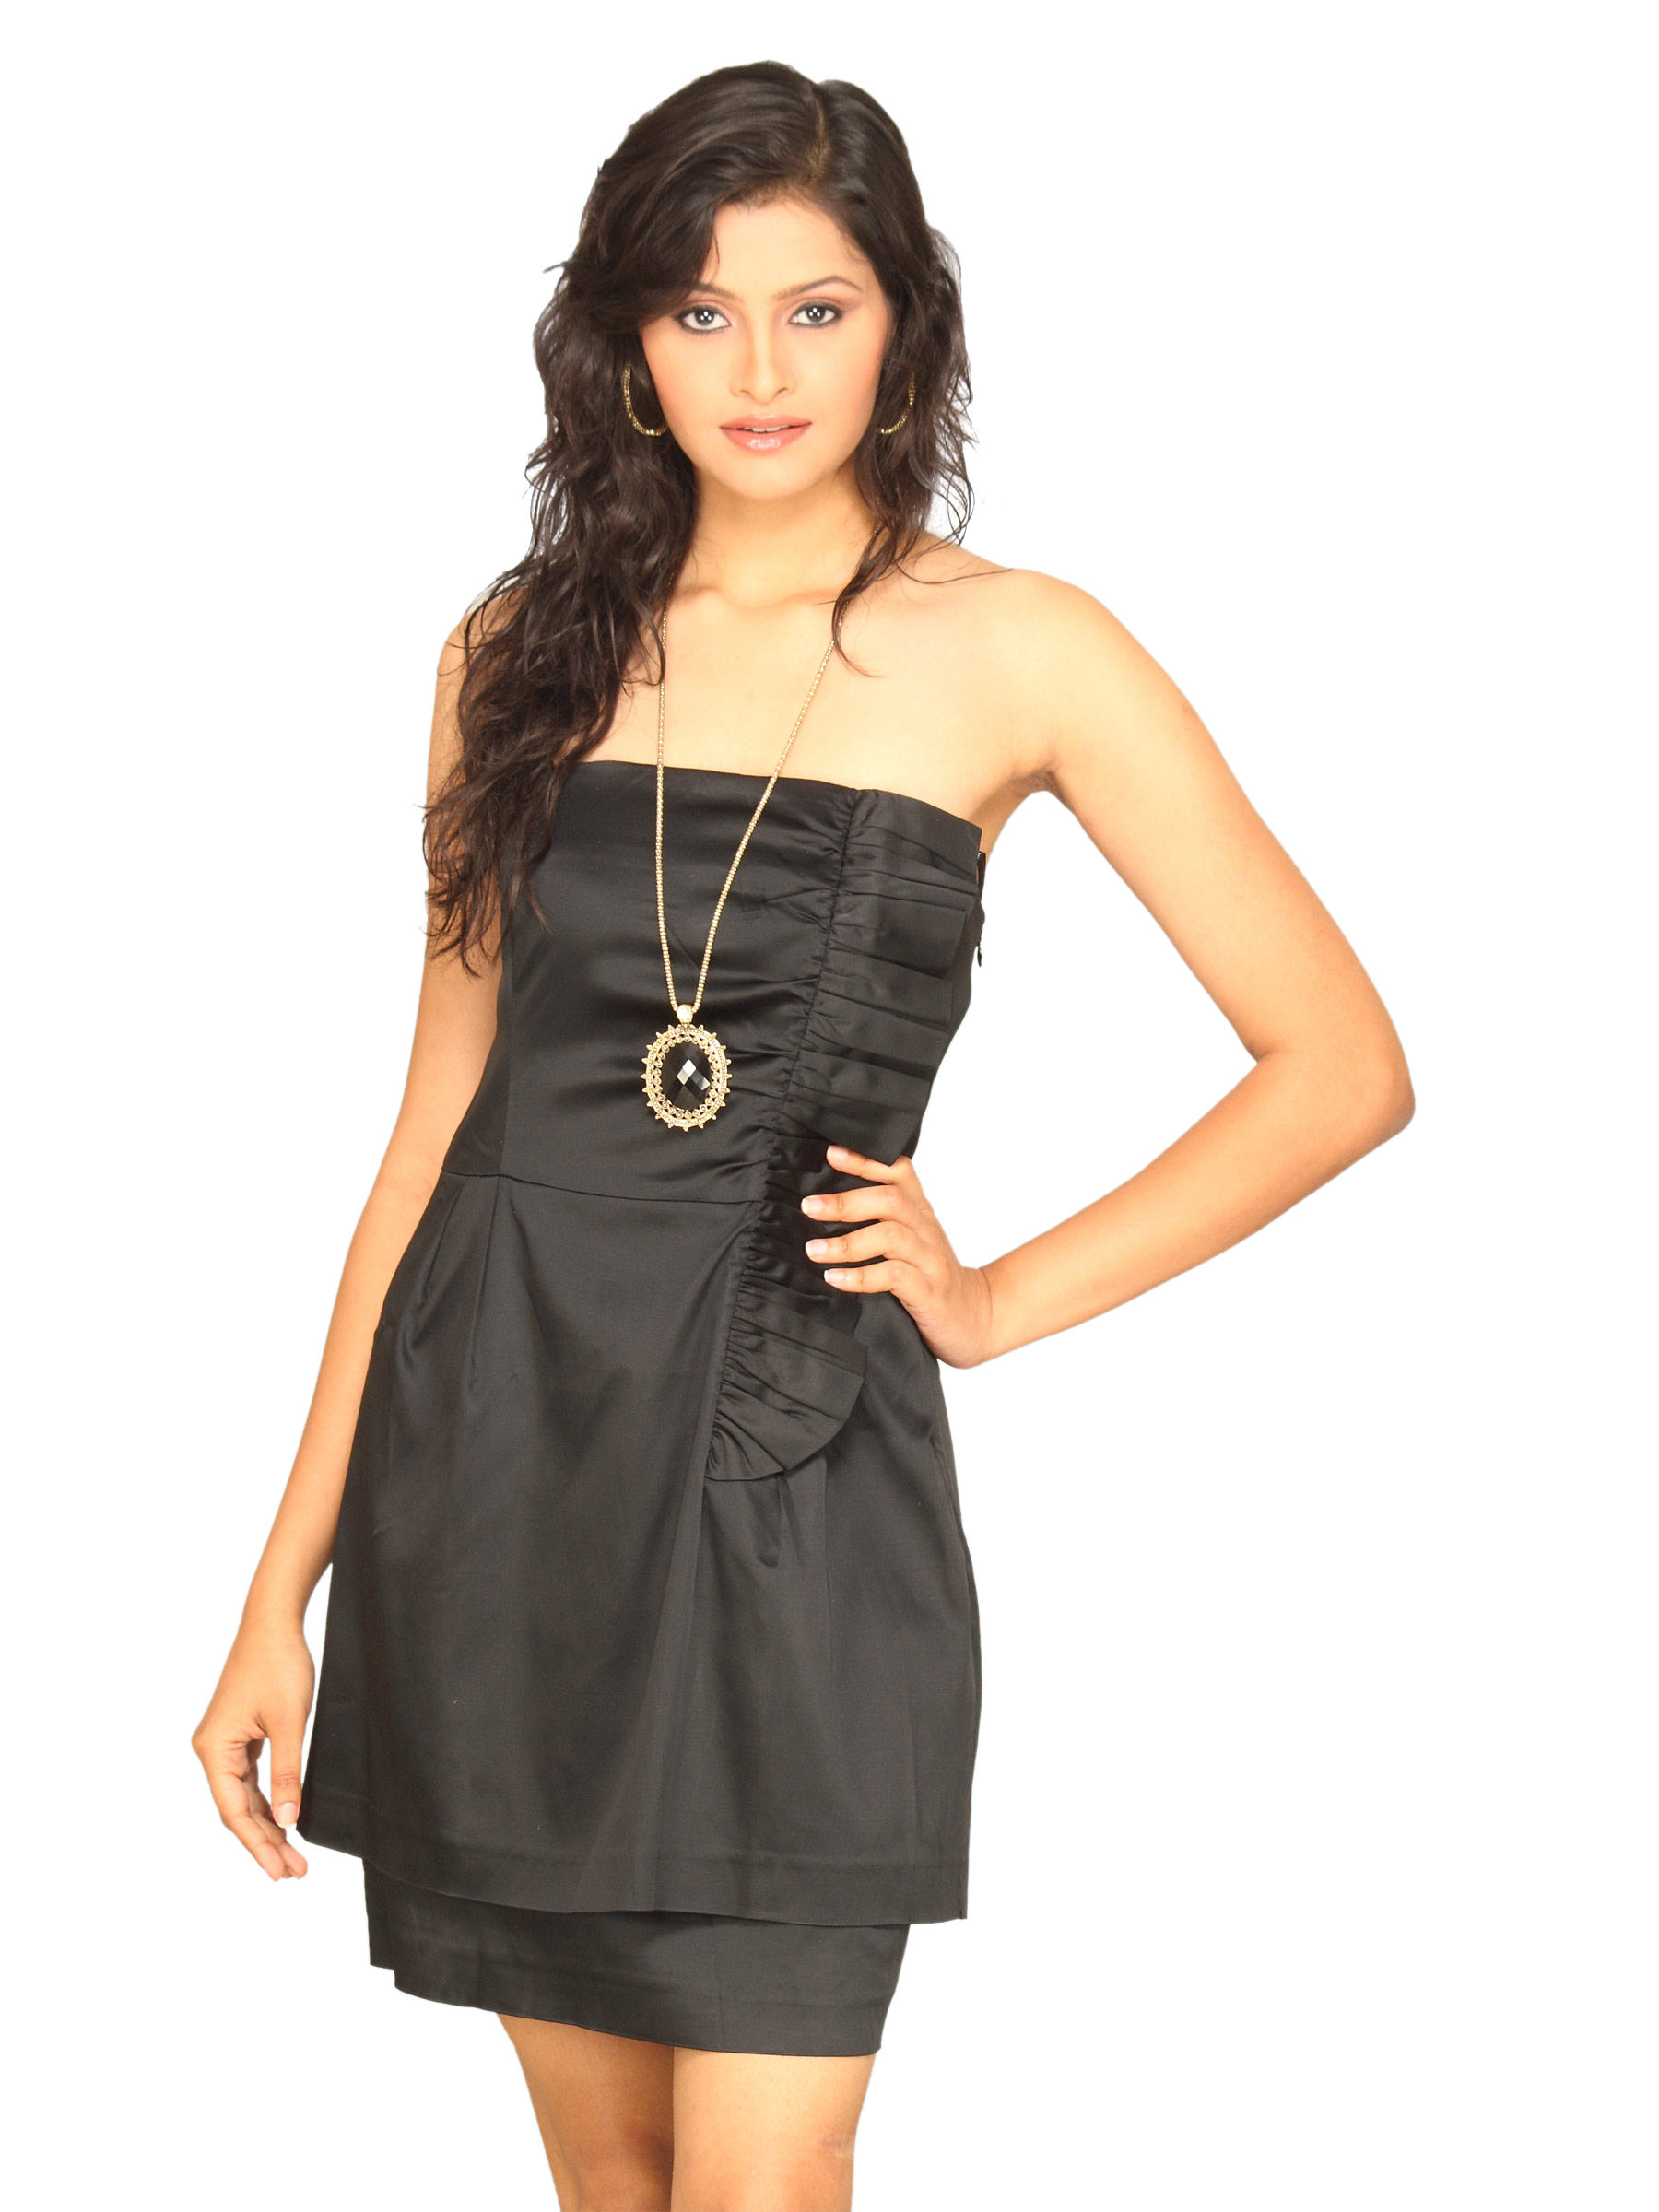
Forever New Women's Top Black Dress
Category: Apparel / Dress / Dresses
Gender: Women
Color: Black
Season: Summer 2011
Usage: Casual